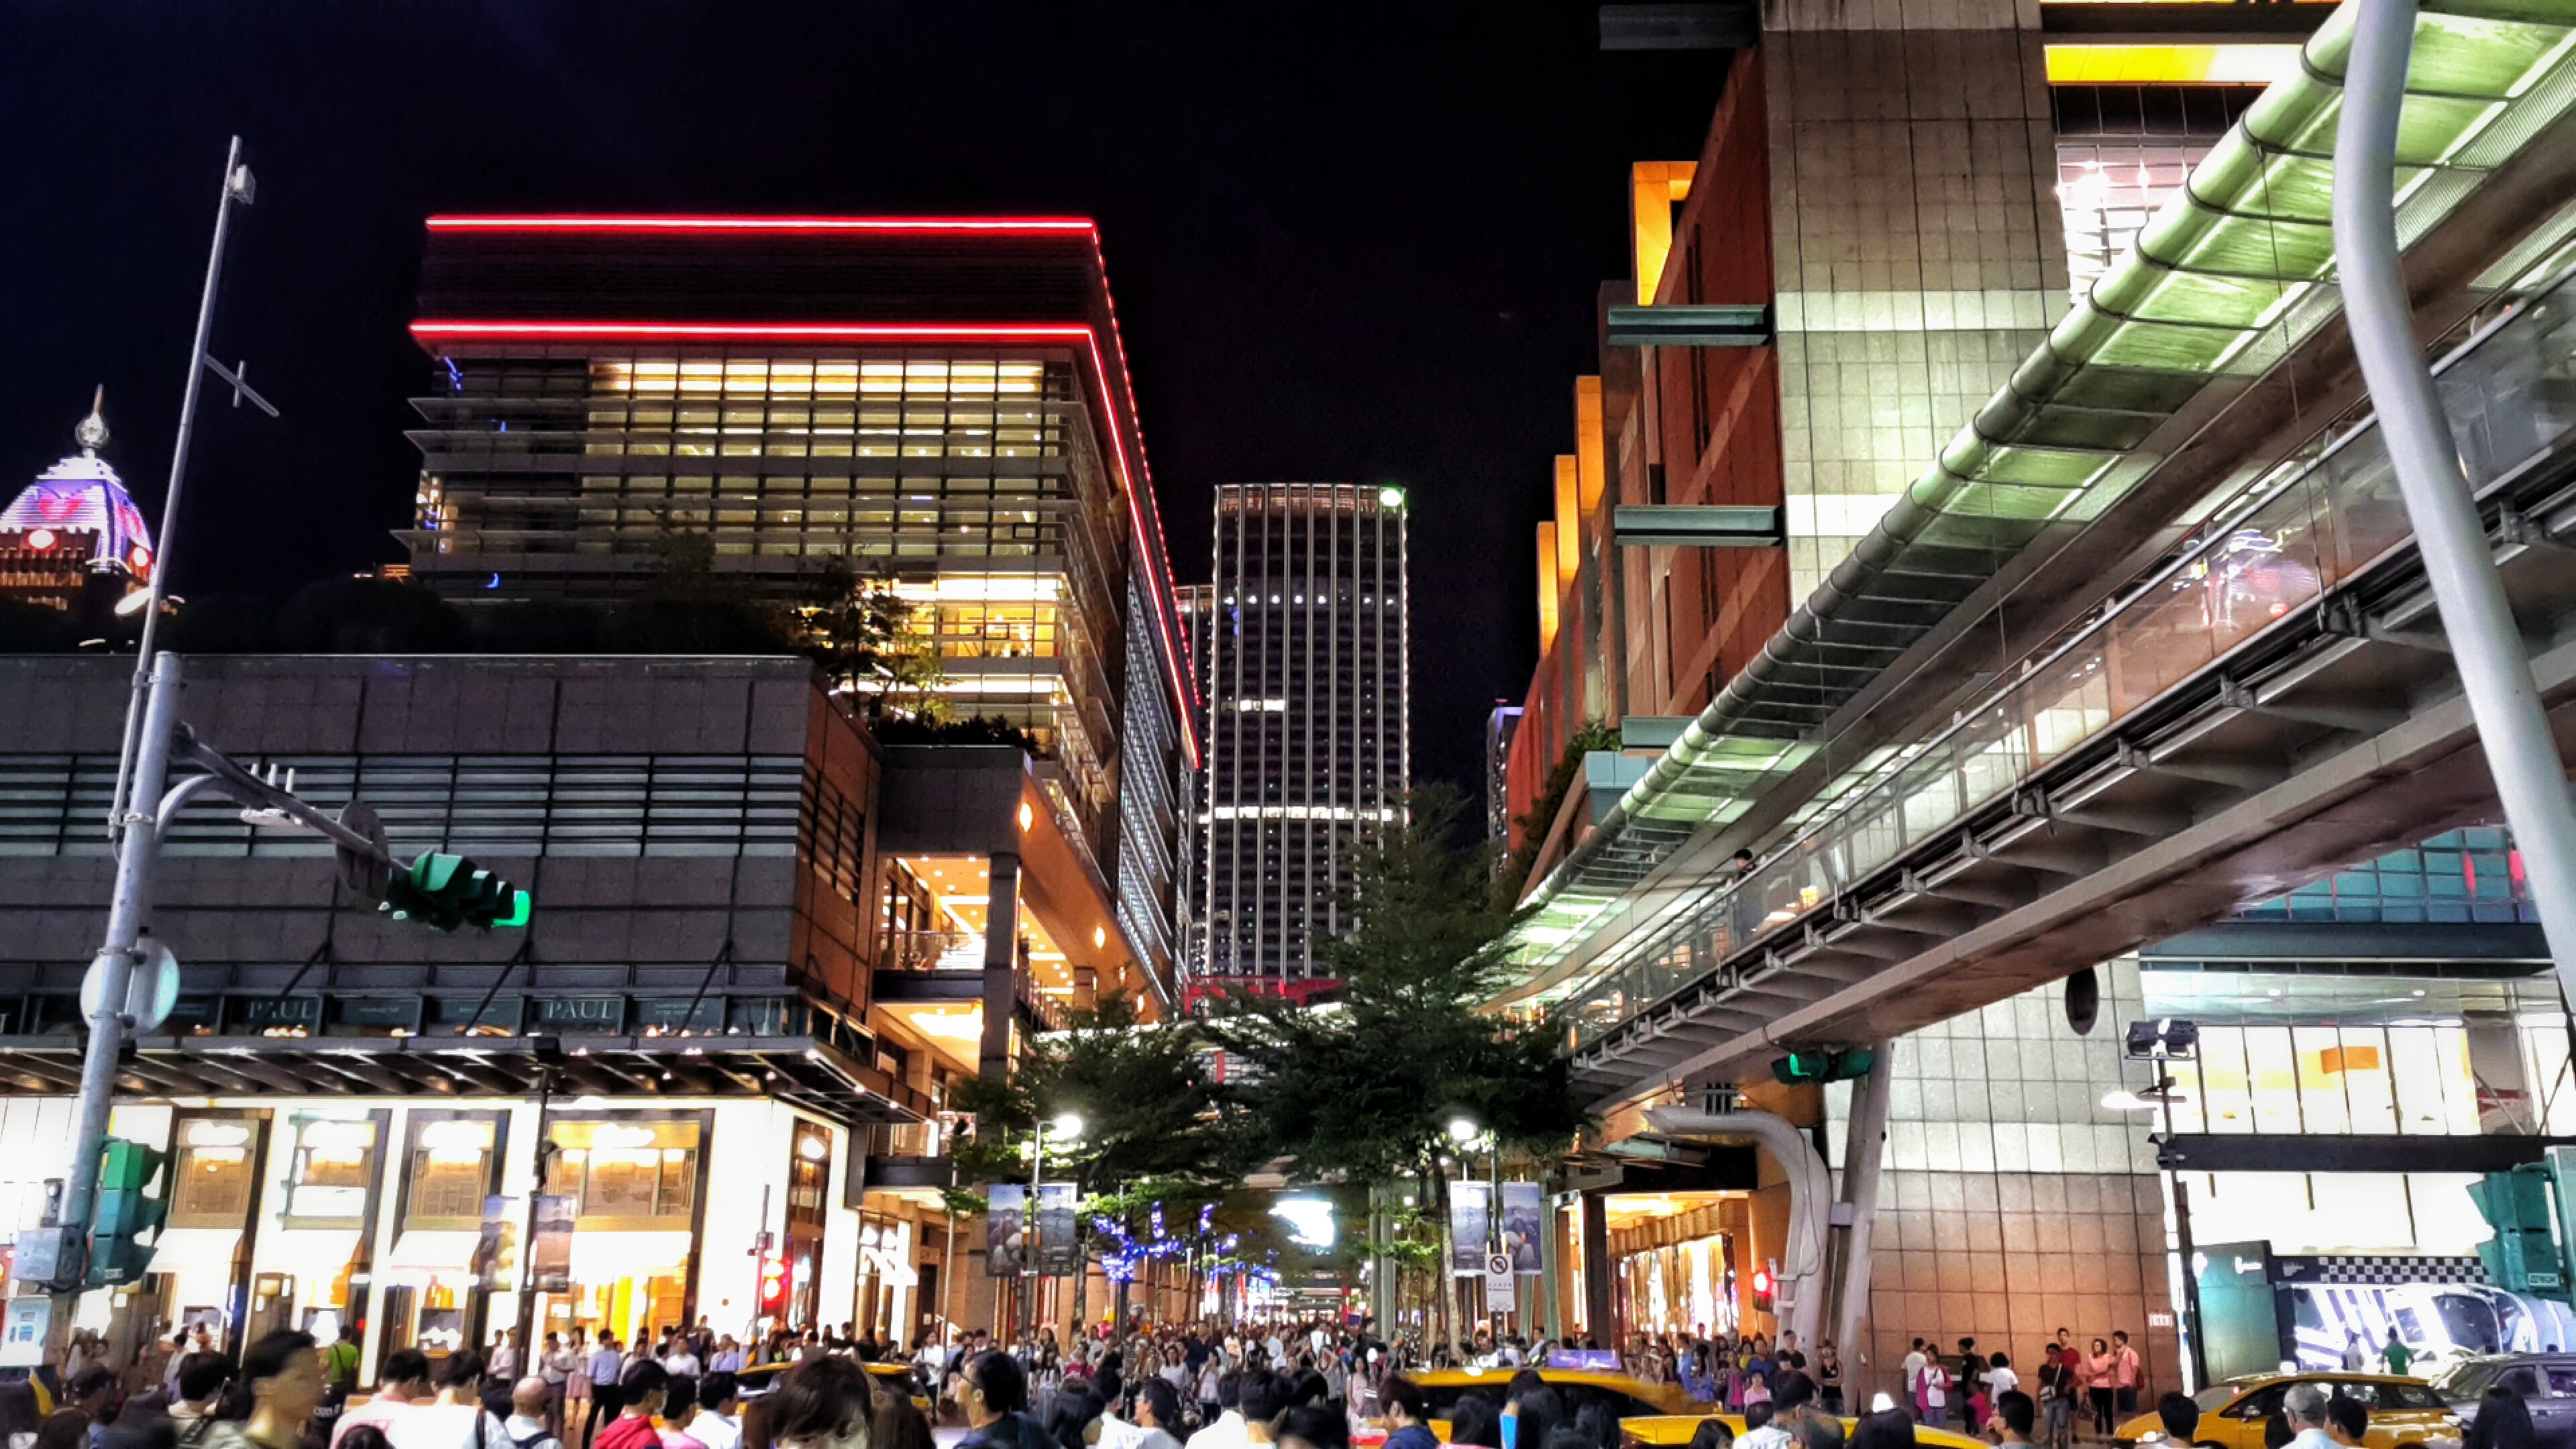
pedestrian, architecture, street, night, city, crowd, cityscape, downtown, night city, public transport, metropolis, shopping mall, urban area, human settlement